John Kavanagh (actor)

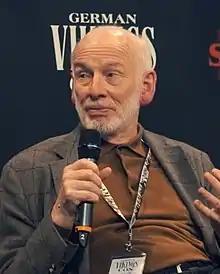
Kavanagh at the 2022 German Vikings Con

John Kavanagh (born 1946) is an Irish actor who has acted on the stage, in over twenty films including "Cal" (1984), "Braveheart" (1995) and "Alexander" (2004), and on television. Most recently, he is known for his portrayal of The Seer in the History Channel series "Vikings". He has received a number of accolades, including a Drama Desk Award nomination in 1989 for his role in a revival of "Juno and the Paycock".